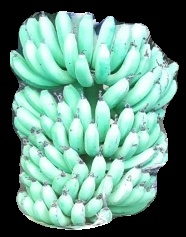
Variety: pachbale
Grade: grade1